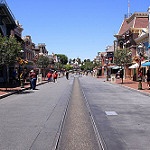
Label: street